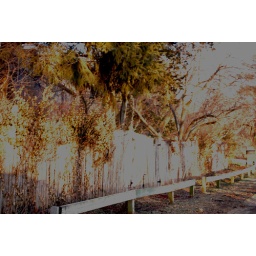
a road by my house that creeps me out